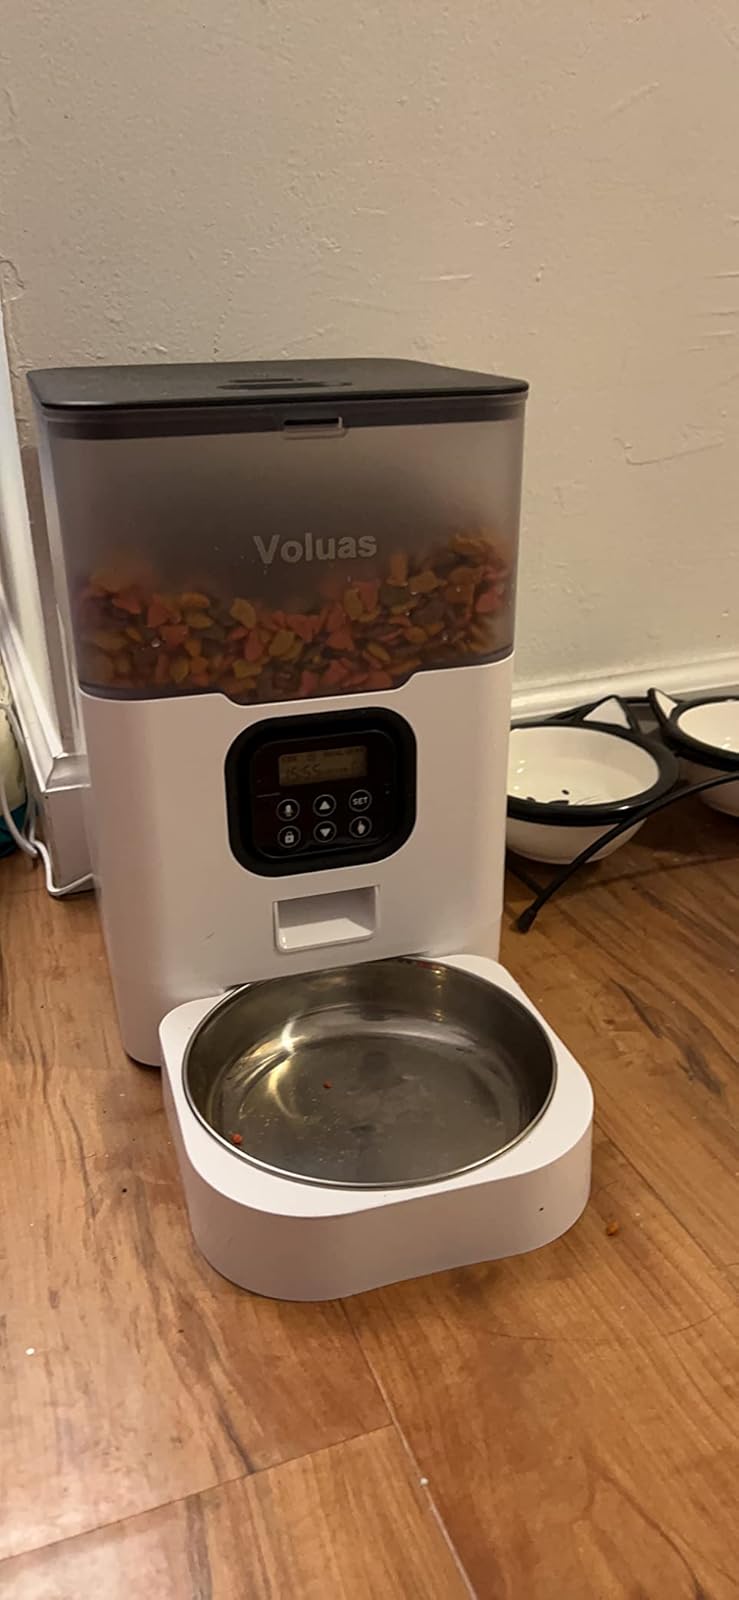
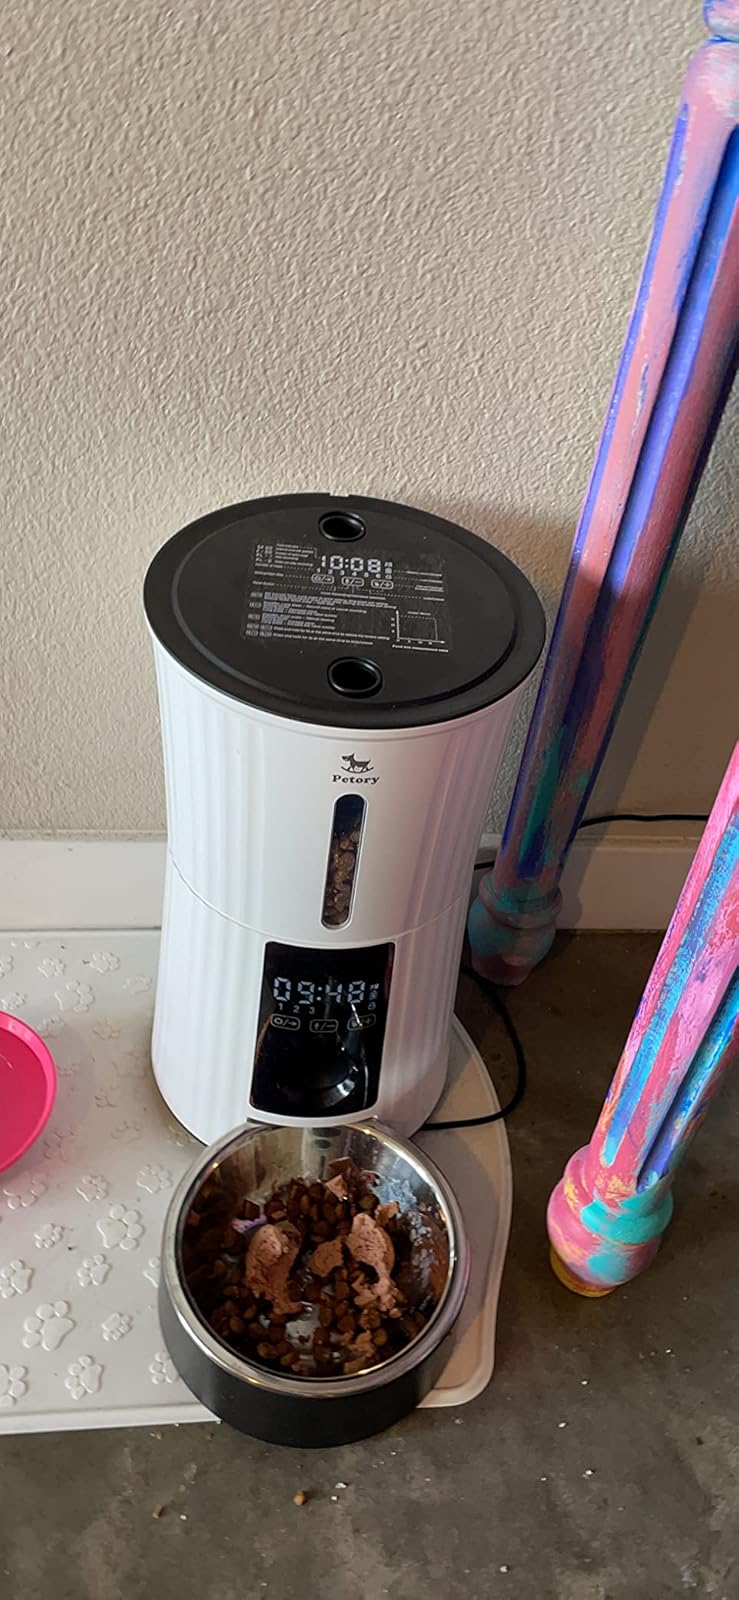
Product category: items_feeder
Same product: no